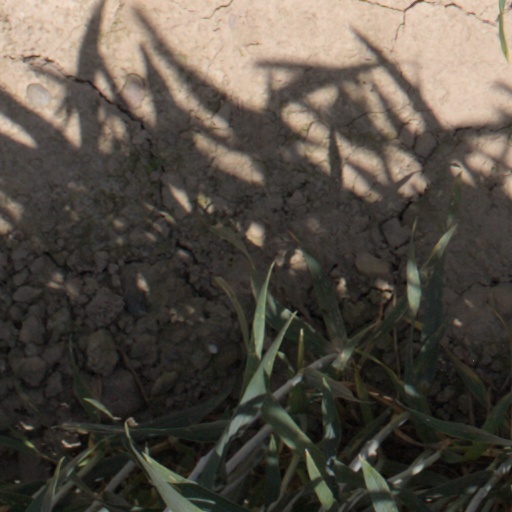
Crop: wheat